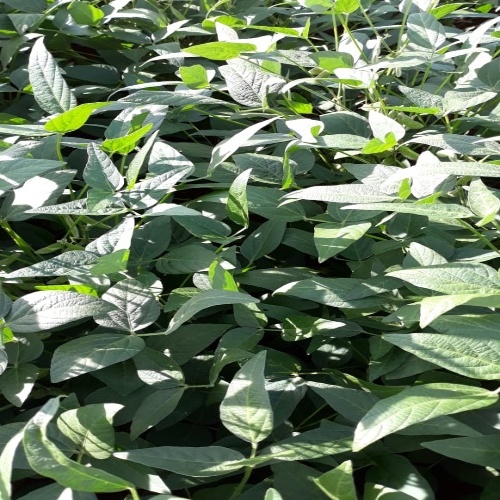
Label: Healthy